Ontario Highway 638

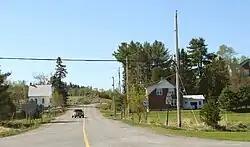
Highway 638 in Rydal Bank

Highway 638 is in length, extending from Highway 17B in Echo Bay eastward through the communities of Sylvan Valley, Leeburn and Ophir, where it turns southward and runs south through Rydal Bank, Bruce Station, and finally to its southeastern terminus at Highway 17 in the town of Bruce Mines.